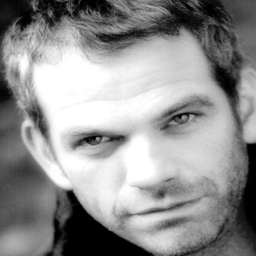
wallpaper possibly with a portrait titled person